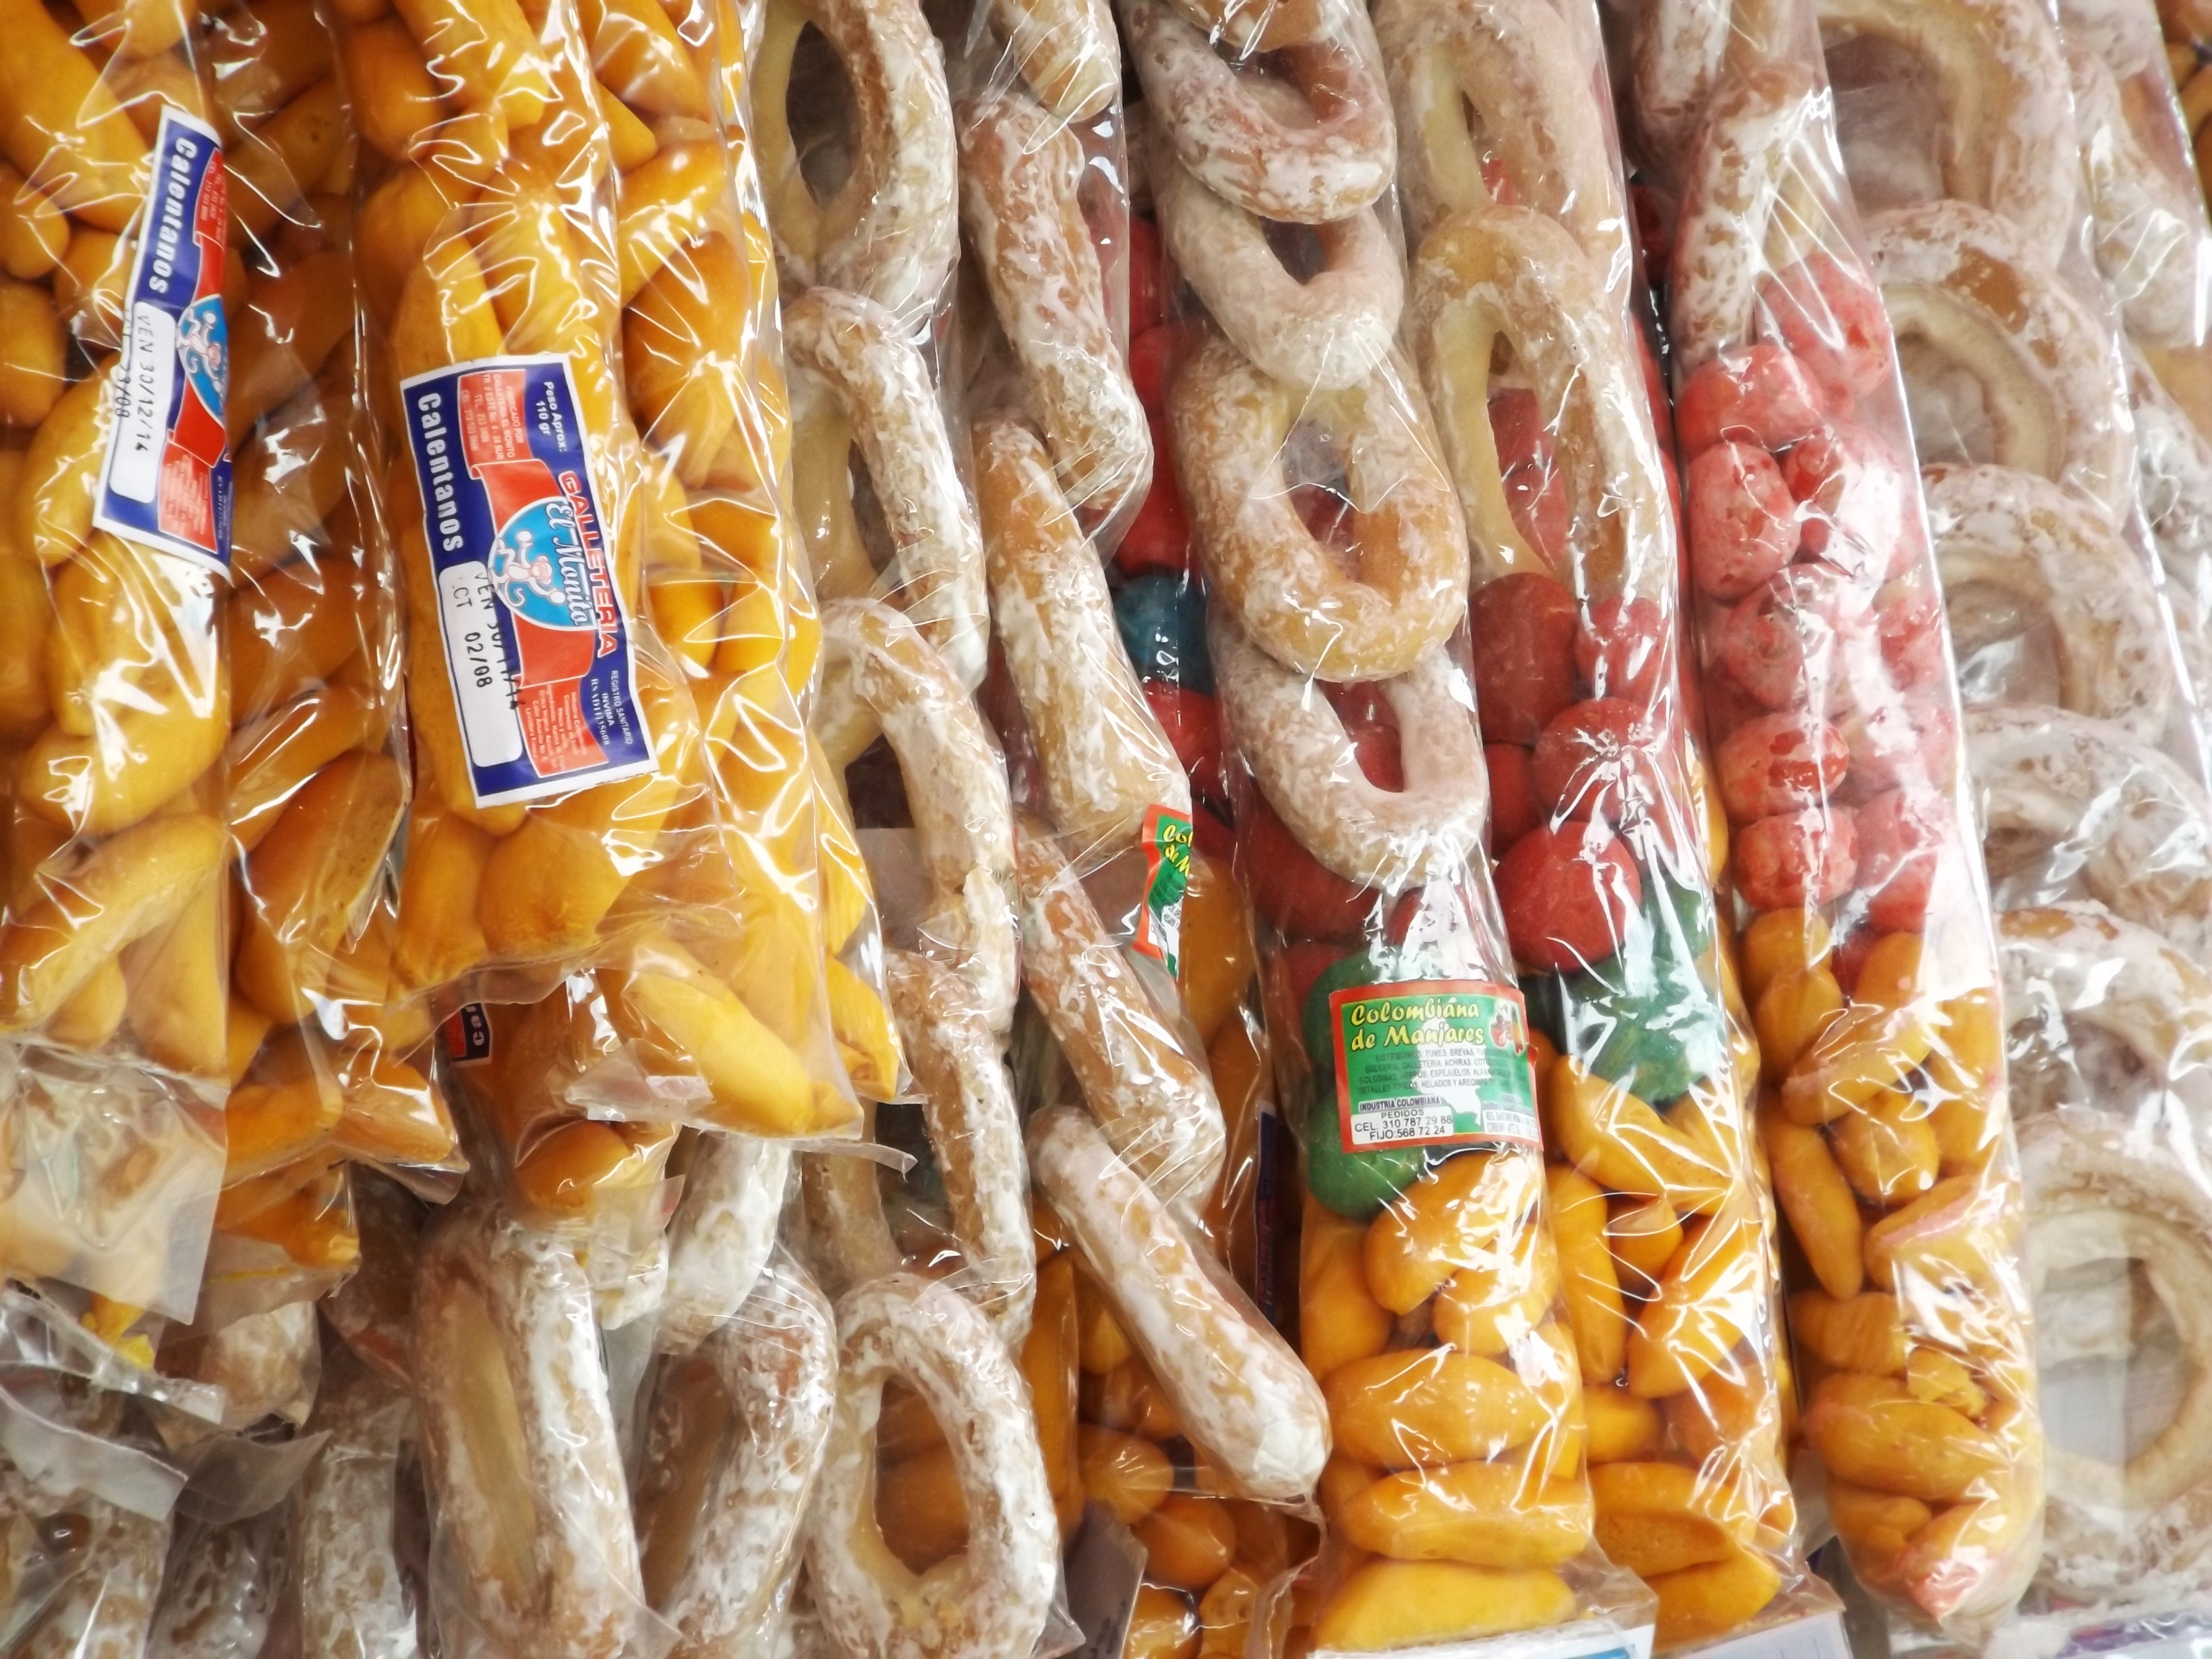
shop, dish, meal, food, meat, cuisine, sausage, asian food, colors, sale, edible, bratwurst, colombia, forms, typical, danish pastry, frozen food, snack food